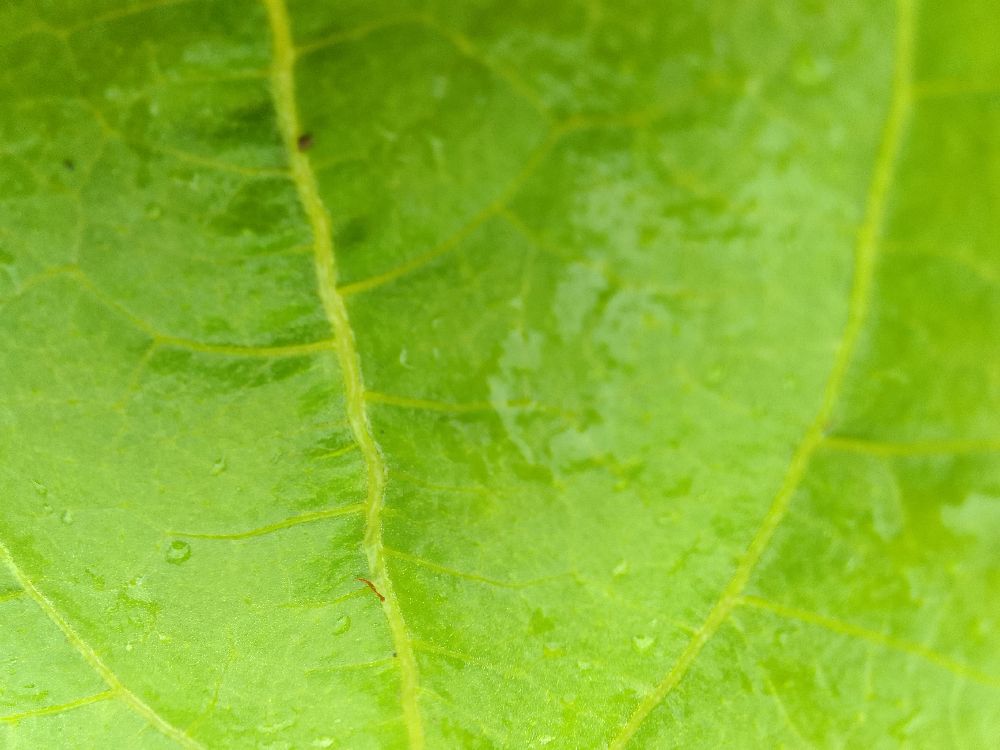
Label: healthy